Deadwater (film)

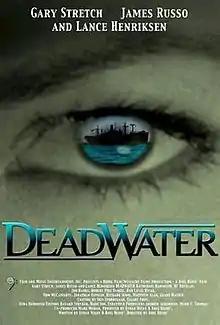
Film poster

Deadwater a.k.a. Black Ops a.k.a. Nazi Dawn in the United Kingdom, is a 2008 horror film written and produced by Ethan Wiley, it was directed by Roel Reiné and stars Lance Henriksen, Gary Stretch, James Russo, D. C. Douglas and Jim Hanks. The film was produced by Wiseacre Films and Rebel Film and released in the US by First Look Studios.